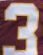
Number: 3